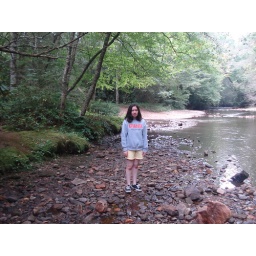
Laura standing in the Nantahala River. Normally she'd be in water here, too.